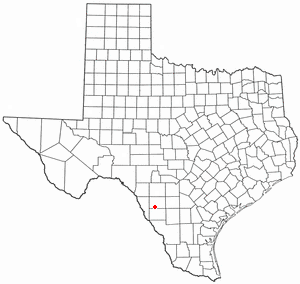
La ville américaine de Crystal City est le siège du comté de Zavala, dans l’État du Texas. Elle comptait 7 138 habitants, lors du recensement de 2000, population estimée à 7 264 habitants, en 2017. Il s'agissait d'une communauté agricole et d'élevage et d'un important arrêt de chemin de fer, situé à 180 km de San Antonio. Les épinards sont devenus une culture importante et la ville s'est fait connaître en tant que « capitale mondiale de l'épinard ». Pendant la Seconde Guerre mondiale, un grand camp d'internement est implanté à proximité. La ville est également connue dans l'histoire de l'autodétermination politique des Mexicano-Américains pour la fondation du parti La Raza Unida.